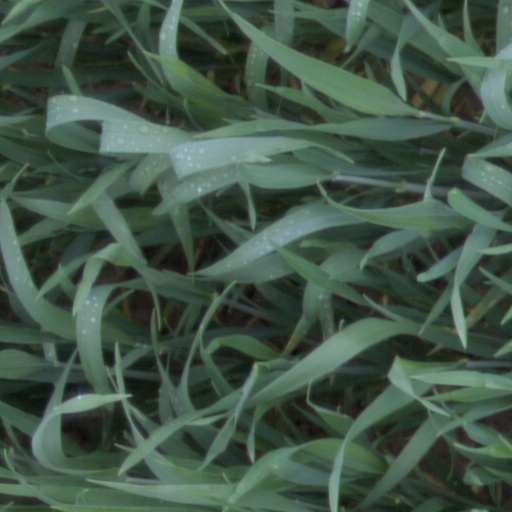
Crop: wheat